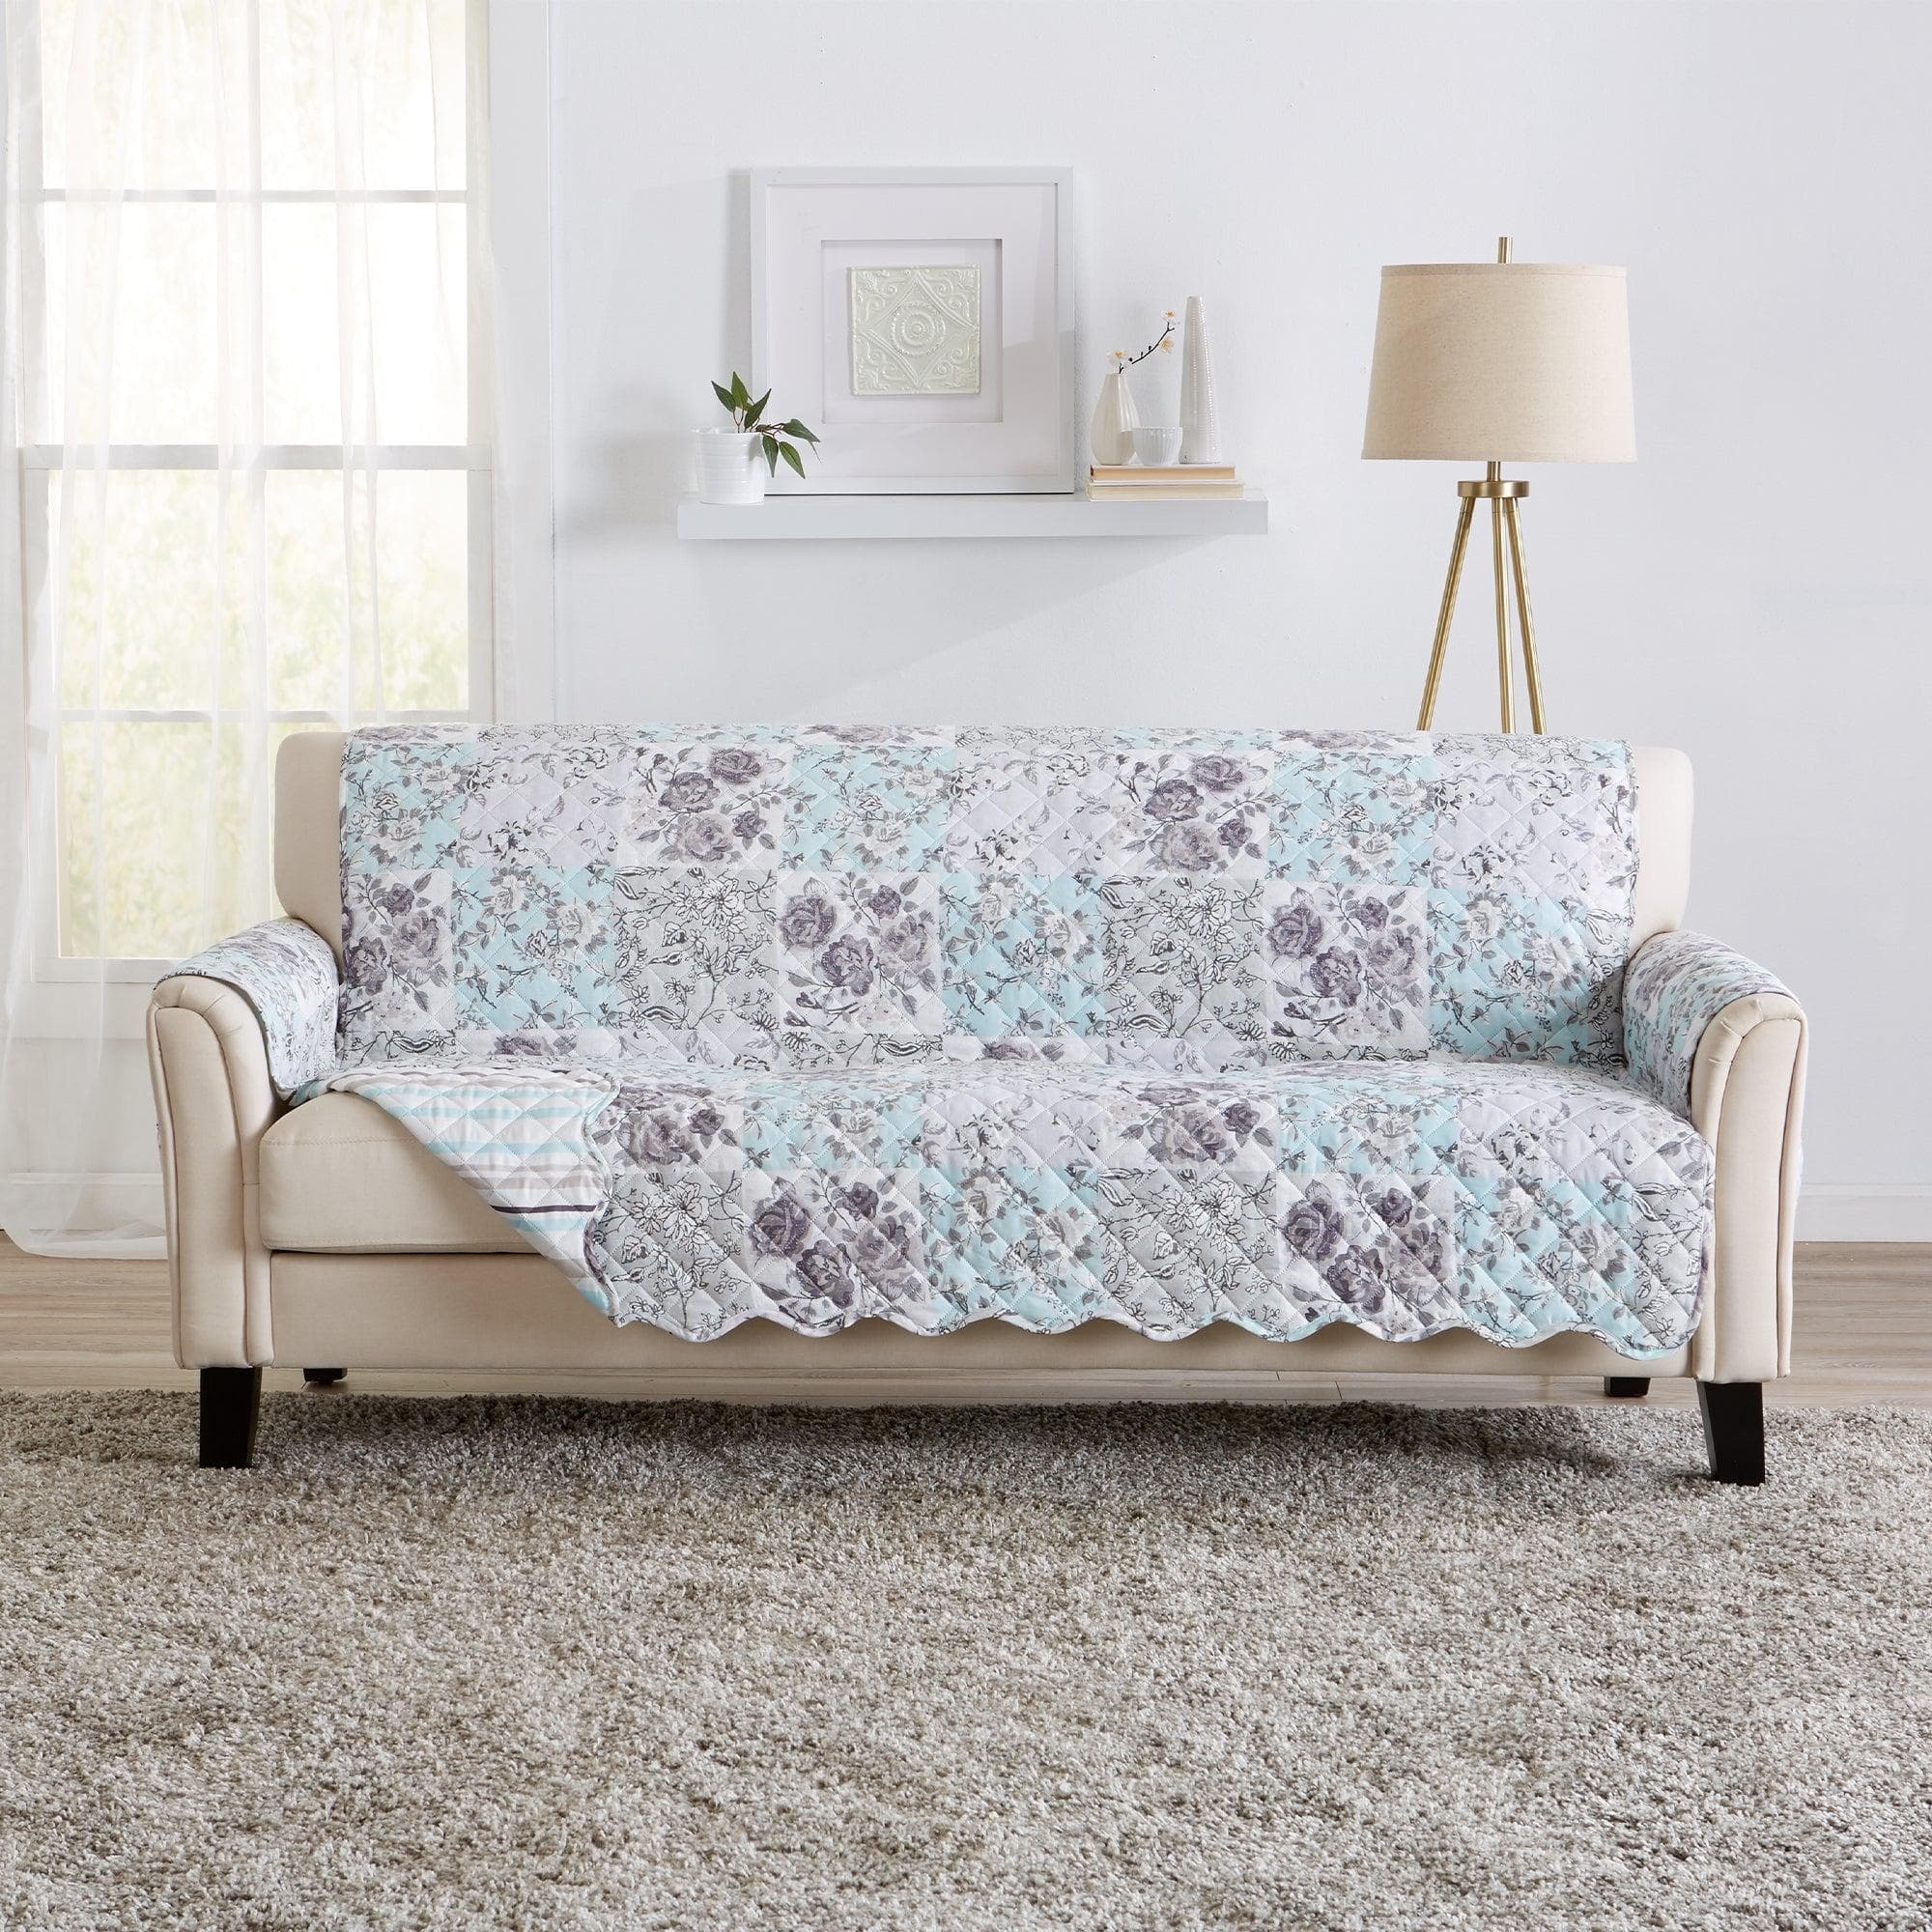
Reversible Furniture Protector - Maribel Collection
Brand: Great Bay Home
Perfect for those with young children and pets, the reversible floral furniture protectors from our Maribel Collection combine function and distinguished beauty. Show off your personal flavor with an elegant reversible patchwork furniture protector that protects your favorite furniture from life's little accidents.
Category: Home & Garden > Decor > Slipcovers